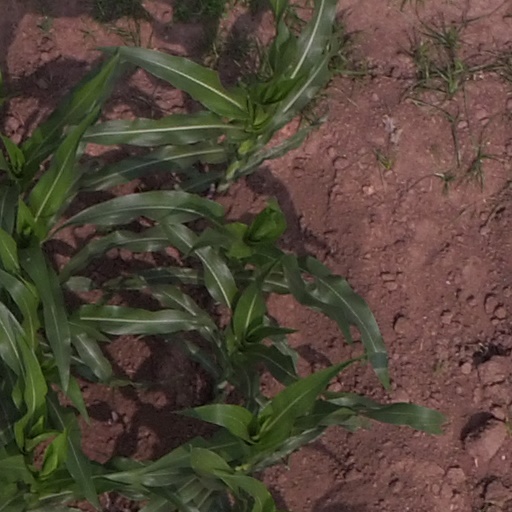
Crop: maize; corn